Flag of Italy

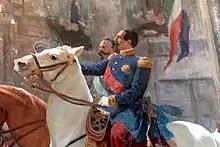
Victor Emmanuel II of Piedmont-Sardinia and Napoleon III of France entered Milan during the Second Italian War of Independence (1859).

The flag of the Constitutional Kingdom of the Two Sicilies, a white field charged with the coats of arms of Castile, Leon, Aragon, Two Sicilies, and Granada, was modified by Ferdinand II through the addition of a red and green border. This flag lasted from 3 April 1848 until 19 May 1849. The Provisional Government of Sicily, which lasted from 12 January 1848 to 15 May 1849 during the Sicilian Revolution, adopted the Italian tricolour, defaced with the trinacria, or triskelion.